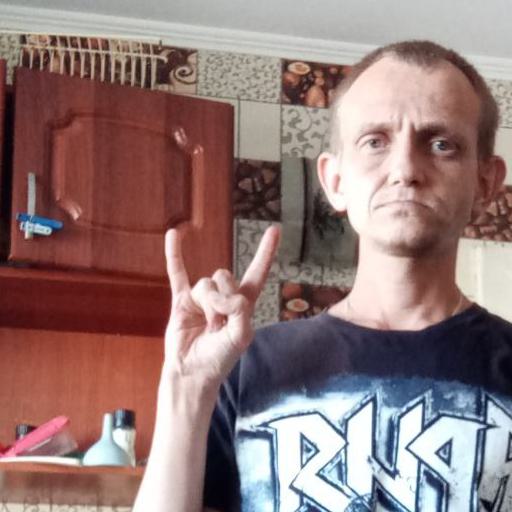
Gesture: rock